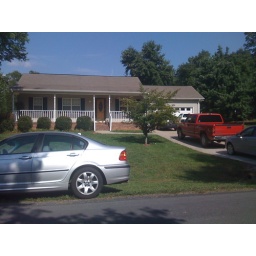
My sister's house in NC. Matt's car in the foreground.